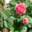
Label: rose